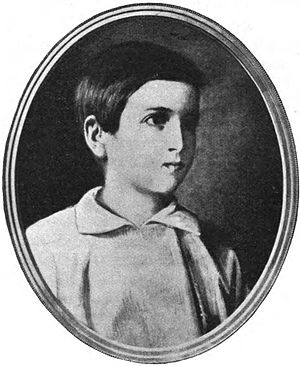
Carol 1. af Rumænien / Tidlige liv
Prins Karl som 5-årig i 1845.
Carol 1. af Rumænien var regent af Rumænien fra 1866 til 1914, fra 1866 til 1881 som fyrste og fra 1881 til 1914 som konge.